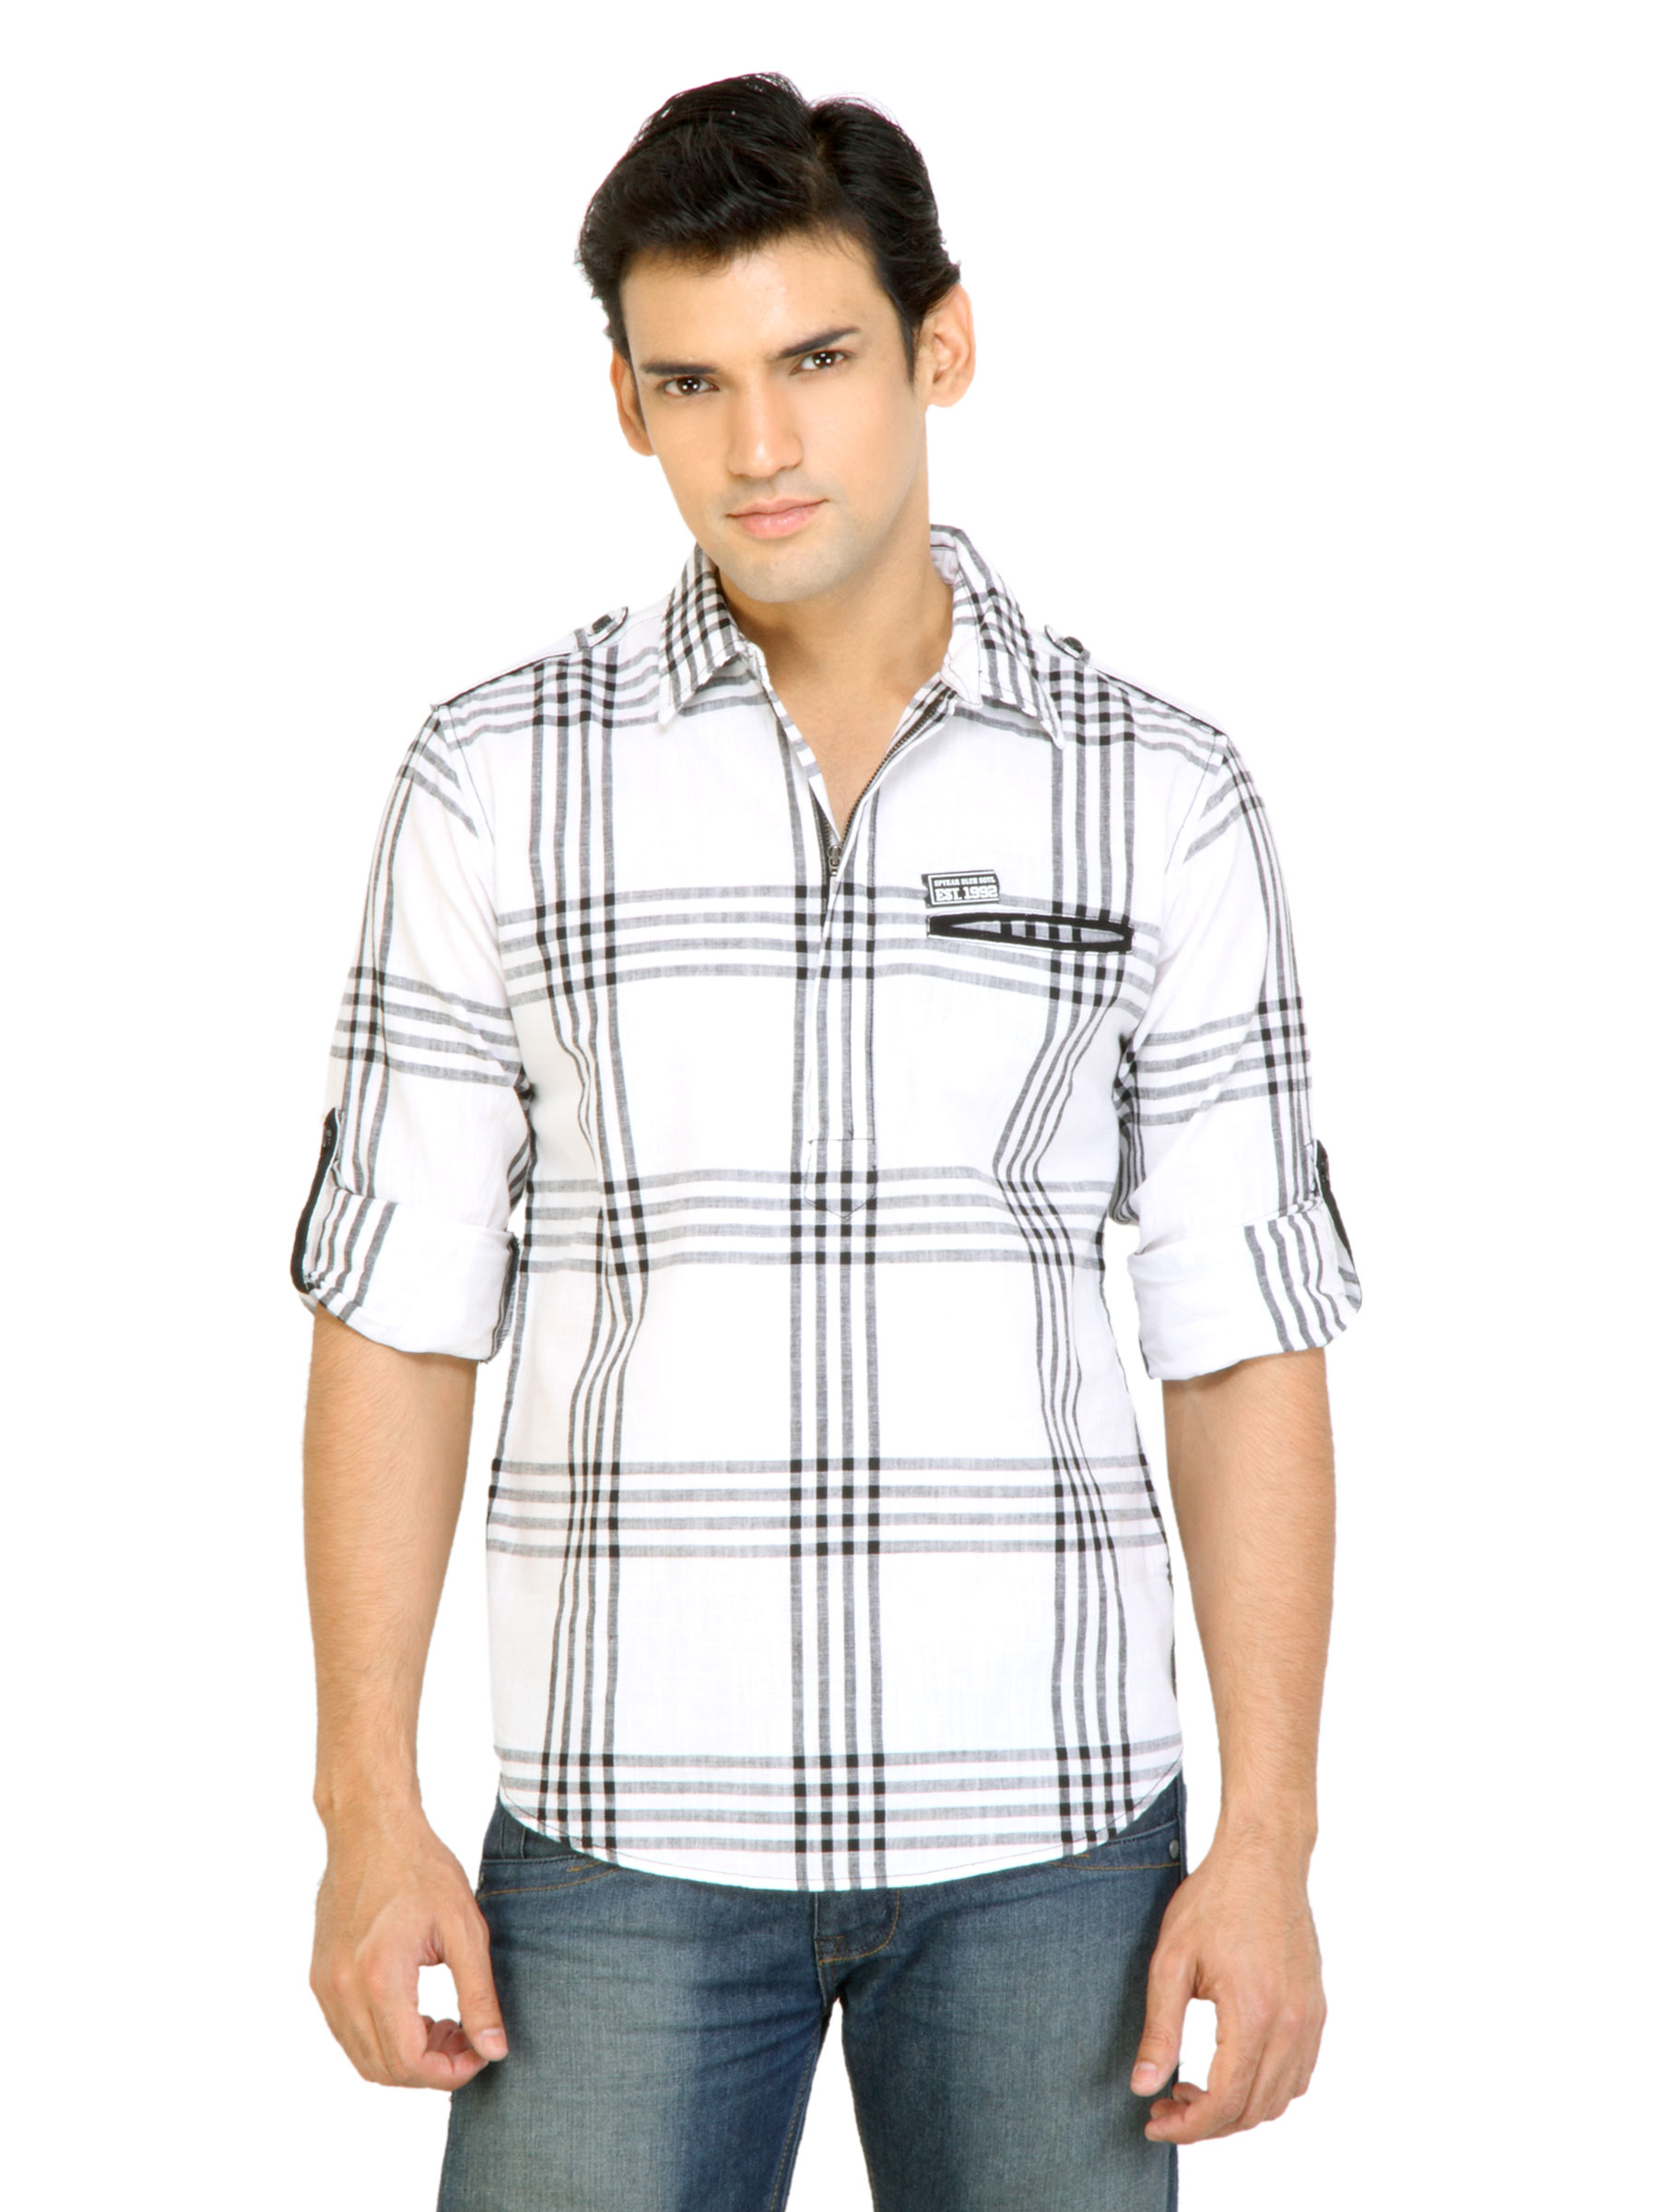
Spykar Men Check White Shirts
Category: Apparel / Topwear / Shirts
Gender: Men
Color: White
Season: Fall 2011
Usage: Casual